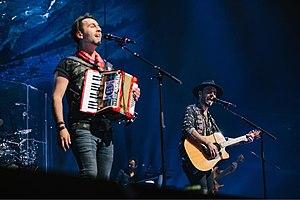
Los Vásquez est un groupe de pop rock chilien, originaire de Coyhaique. Il est formé par Italo Vásquez et Enzo Vásquez. Le duo se popularise en 2010 avec le morceau Tu me haces falta, extrait de l'album Contigo pop y cebolla.